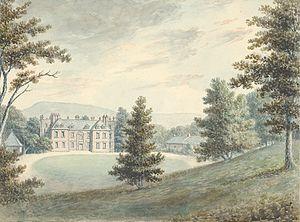
John Ingleby, né en 1749 et mort en 1808, est un peintre britannique d'origine galloise dont la spécialité était la peinture de petite dimension, notamment de paysages.